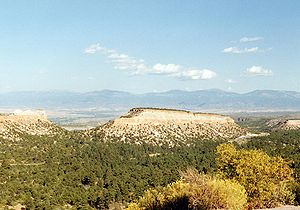
Taffelbjerg
Taffelbjerge ved Los Alamos, New Mexico.
Et taffelbjerg eller en mesa er et fritliggende bjerg med en flad top. Siderne er oftest relativt stejle. Formationen ligner med lidt god vilje et bord. Et stort taffelbjerg kaldes et plateau.